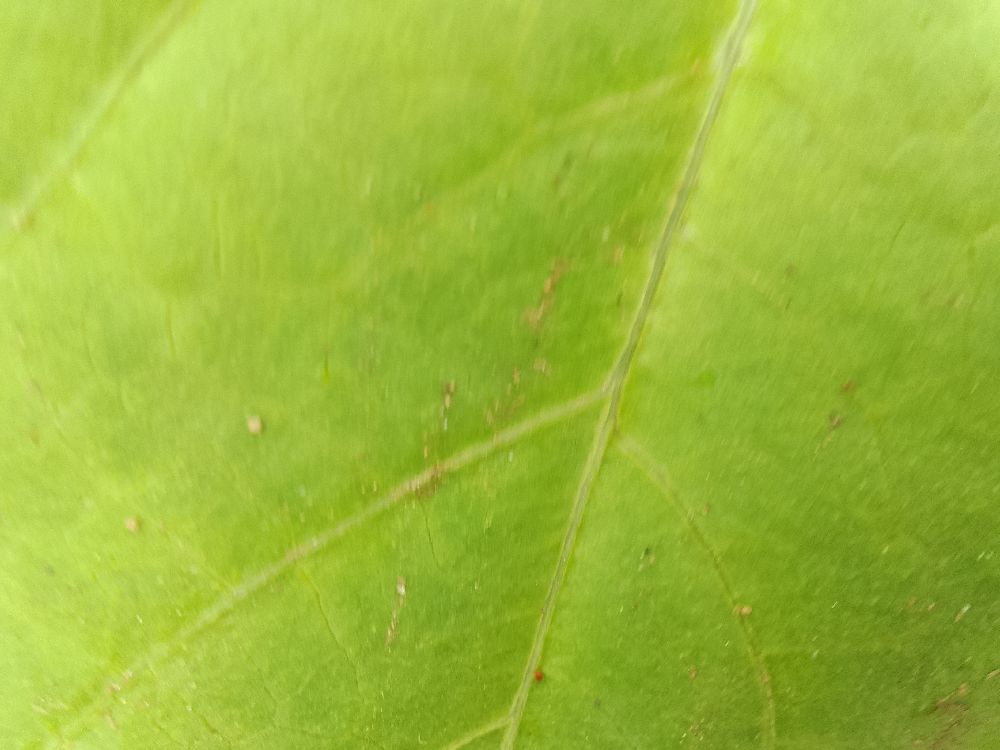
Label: healthy